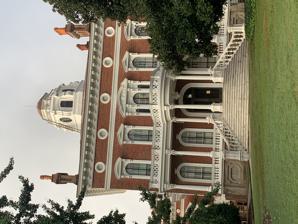
Building: Johnston–Felton–Hay House
Country: United States of America
Year built: 1859
Historic house in Georgia, United States United States historic place Johnston-Hay House U.S. National Register of Historic Places U.S. National Historic Landmark The Johnston–Felton–Hay House in Macon was declared a National Historic Landmark in 1974. Show map of Georgia Show map of the United States Location 934 Georgia Ave., Macon, Georgia Coordinates 32°50′25″N 83°38′01″W / 32.84034°N 83.63361°W / 32.84034; -83.63361 Built 1855 Architect T. Thomas and Son Architectural style Italian Renaissance Revival NRHP reference No. 71000259 Significant dates Added to NRHP May 27, 1971 Designated NHL November 7, 1973 The Johnston–Felton–Hay House , often abbreviated Hay House , is a historic residence at 934 Georgia Avenue in Macon, Georgia . Built between 1855 and 1859 by William Butler Johnston and his wife Anne Tracy Johnston in the Italian Renaissance Revival style, the house has been called the "Palace of the South." The mansion sits atop Coleman Hill on Georgia Avenue in downtown Macon, near the Walter F. George School of Law, part of Mercer University .  It was designated a National Historic Landmark in 1973 for its architectural uniqueness. William Butler Johnston recorded in the Macon City Directory, 1860 The 18,000-square-foot (1,700 m 2 ), 24-room home was designed by the New York architect T. Thomas and Son . It was built in part by craftsman and artisans brought from Italy who were supervised by local master builder James B. Ayers. It has four levels and is crowned by a three-story cupola. Commissioned by imaginative owners and constructed by the most skillful workers of the time, its technological amenities were unsurpassed in the mid-nineteenth century: hot and cold running water, central heat, a speaker-tube system connecting 15 rooms, a French lift equivalent to today's elevator, in-house kitchen, and an elaborate ventilation system. House history Two families lived in Hay House, the first over four generations. Most of the home's present-day furnishings date from the Hay family's occupancy (1926–1962). A few pieces are from the Johnston family (1860–1896), most notably the Eastlake-style dining room suite. The most notable piece in the collection may be the 1857 marble statue, "Ruth Gleaning", by American expatriate sculptor Randolph Rogers . The home was a place of comfort for the Johnston family and their daughters until the late 1800s. In 1896 after the death of Mrs. Johnston, their daughter Mary Ellen Felton and her husband lived in the home. The Feltons updated the plumbing and electricity and stayed in the home until the time of their deaths in 1926. The Johnstons The Hay House living room Johnston-Felton-Hay House, Circa 1877 The Johnston-Felton-Hay House circa 1877 Image taken at Johnston-Hay House 1877 William Butler Johnston obtained his substantial wealth through investments in banking, railroads and public utilities rather than from the agrarian cotton economy. In 1851, he married Anne Clark Tracy, 20 years his junior, and the couple embarked on an extended honeymoon in Europe from 1852 to 1855. During their trip, the Johnstons visited hundreds of museums, historic sites and art studios. They collected fine porcelains, sculptures and paintings as mementos during their grand tour. Inspired by the Italian architecture they observed, the Johnstons constructed the monumental Italian Renaissance Revival mansion in Macon upon their return to America. [1] Only two of the Johnstons' six children survived to adulthood. Caroline and Mary Ellen Johnston were born in 1862 and 1864, respectively, and grew up in the house on Georgia Avenue. The Feltons After the death of Mrs. Johnston in 1896, daughter Mary Ellen and her husband, Judge William H. Felton, lived in the house. They remodeled and redecorated parts of the house, updated the plumbing and added electricity. [2] Their only child, William Hamilton Felton Jr., was born in 1889. He married Luisa Macgill Gibson in 1915, and the newlywed couple soon moved in with the Feltons. They and their two sons, William Hamilton Felton III and George Gibson Felton, lived in the house until 1926. The Hays After the deaths of William Sr. and Mary Ellen Felton, the house was sold to Parks Lee Hay and his wife, Maude. After purchasing, the Hays redecorated the entire home, updating it to fit the new twentieth-century décor. The home was seen as a local landmark to all in middle Georgia. Mr. Hay died in 1957, and Mrs. Hay died in 1962. Present day Following Mrs. Hay's death, her heirs established the P.L. Hay Foundation and operated the house as a private house museum.  By virtue of its national architectural significance, Hay House was declared a National Historic Landmark in 1974.  In 1977, the ownership and operation of the house was formally transferred to The Georgia Trust for Historic Preservation to ensure its long-term preservation. In 2000, the White House Millennium Council designated Hay House an Official Project of Save America's Treasures in 2000. Today, Hay House is one of Macon's most popular tourist attractions with 20,000 visitors each year. The house is also a prominent rental venue for special events. Hay House campaign Recently, [ when? ] the Georgia Trust for Historic Preservation which oversees the management and maintenance of  Hay House embarked on a successful $7.6 million capital campaign for the restoration and maintenance of the building.  Of the money raised in the capital campaign, $3.5 million was earmarked to establish an endowment for ongoing maintenance.  A need of $17.5 million has been identified to fund a complete restoration of the Hay House and permanently endow all future maintenance and management. The Georgia Trust for Historic Preservation received a number of donations and grants including a grant from the Institute of Museum and Library Services , a grant from the National Endowment of the Arts , and an Architectural Conservation grant from the Getty Foundation . Restoration Today, Hay House is open to visitors. Tours are held daily. Some of the plants in the landscaping of the home date back to the 19th century. Renovations continue to occur to keep Hay House up to date. Upcoming projects include a redesign of the gift shop, including new insulation, and writing specifications for mortar repairs outside of the building.  Half of the money raised in the capital campaign was allocated for restoration of the exterior, cupola, and most public rooms of the house. Other restoration efforts include repairing the porch and stairs, masonry, and window and door shutter; conserving the stained glass; installing UV protection on windows; restoring the ground floor, attic, and cupola; lighting the 8,000-gallon water tank interior to illustrate the technological innovations of the house; conserving the collections of paintings and porcelain; and repairing the exterior grounds. Original furnishings and decorations in the downstairs rooms are also being researched in order to accurately restore the wall coverings, paint finishes, and furniture upholstery to their appearance during the Hay family's residency in the house. Popular culture The house served as the filming location for the debutante ball scene in Borat Subsequent Moviefilm . Gallery 2018 2018 Spiral Staircase from Cupola - February 2022 Stained Glass Window - February 2022 See also Georgia Trust for Historic Preservation Rhodes Hall List of National Historic Landmarks in Georgia (U.S. state) National Register of Historic Places listings in Bibb County, Georgia References